North Brooklyn Community Boathouse

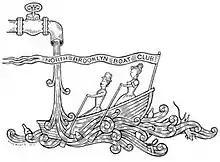
Artwork by artist Duke Riley

The North Brooklyn Community Boathouse (NBCB) is a Brooklyn-based, volunteer run, 501(c)(3) nonprofit community organization. It is dedicated to enabling safe, responsible, human-powered boating, and educating residents to be stewards of the history, ecology and sustainability of the waterways of Newtown Creek and the adjacent East River.